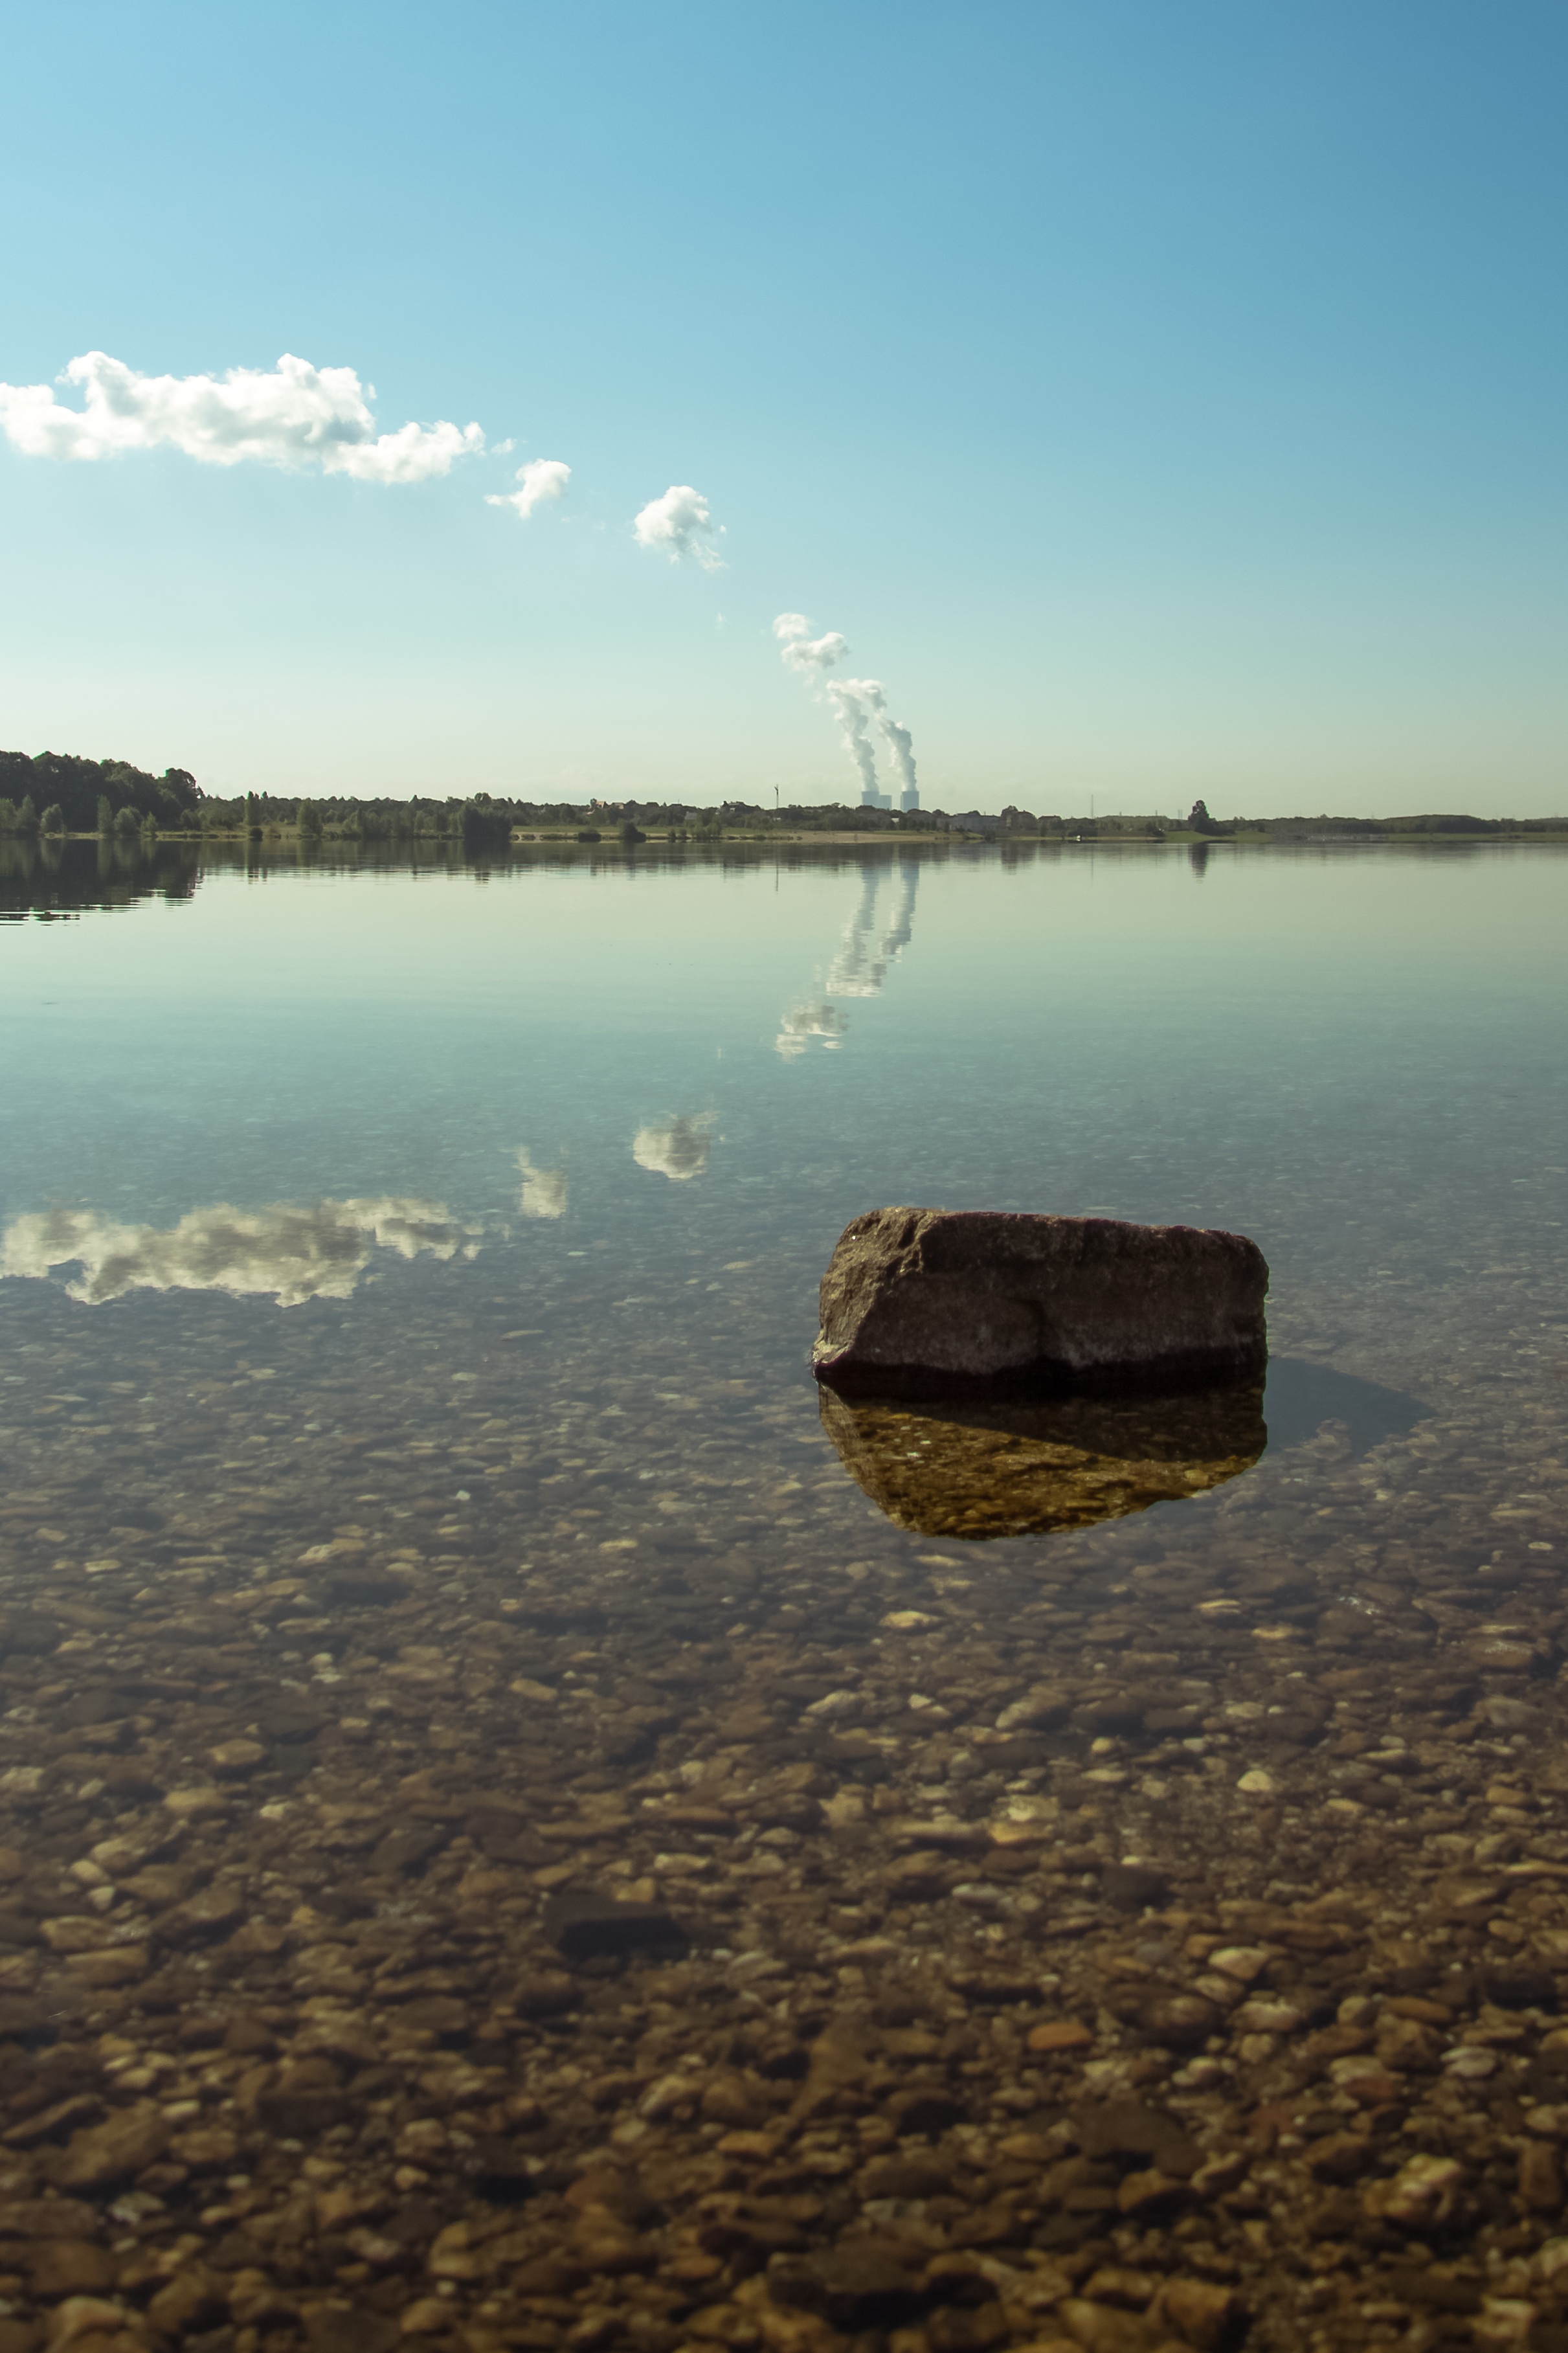
beach, landscape, sea, coast, water, nature, forest, rock, ocean, horizon, cloud, sunrise, morning, shore, lake, dawn, river, stone, smoke, dusk, evening, reflection, vehicle, chimney, brown, bay, reservoir, body of water, trees, clouds, bank, spa, wetland, reflections, mood, loch, mirroring, recovery, pebble beach, natural environment, atmospheric phenomenon